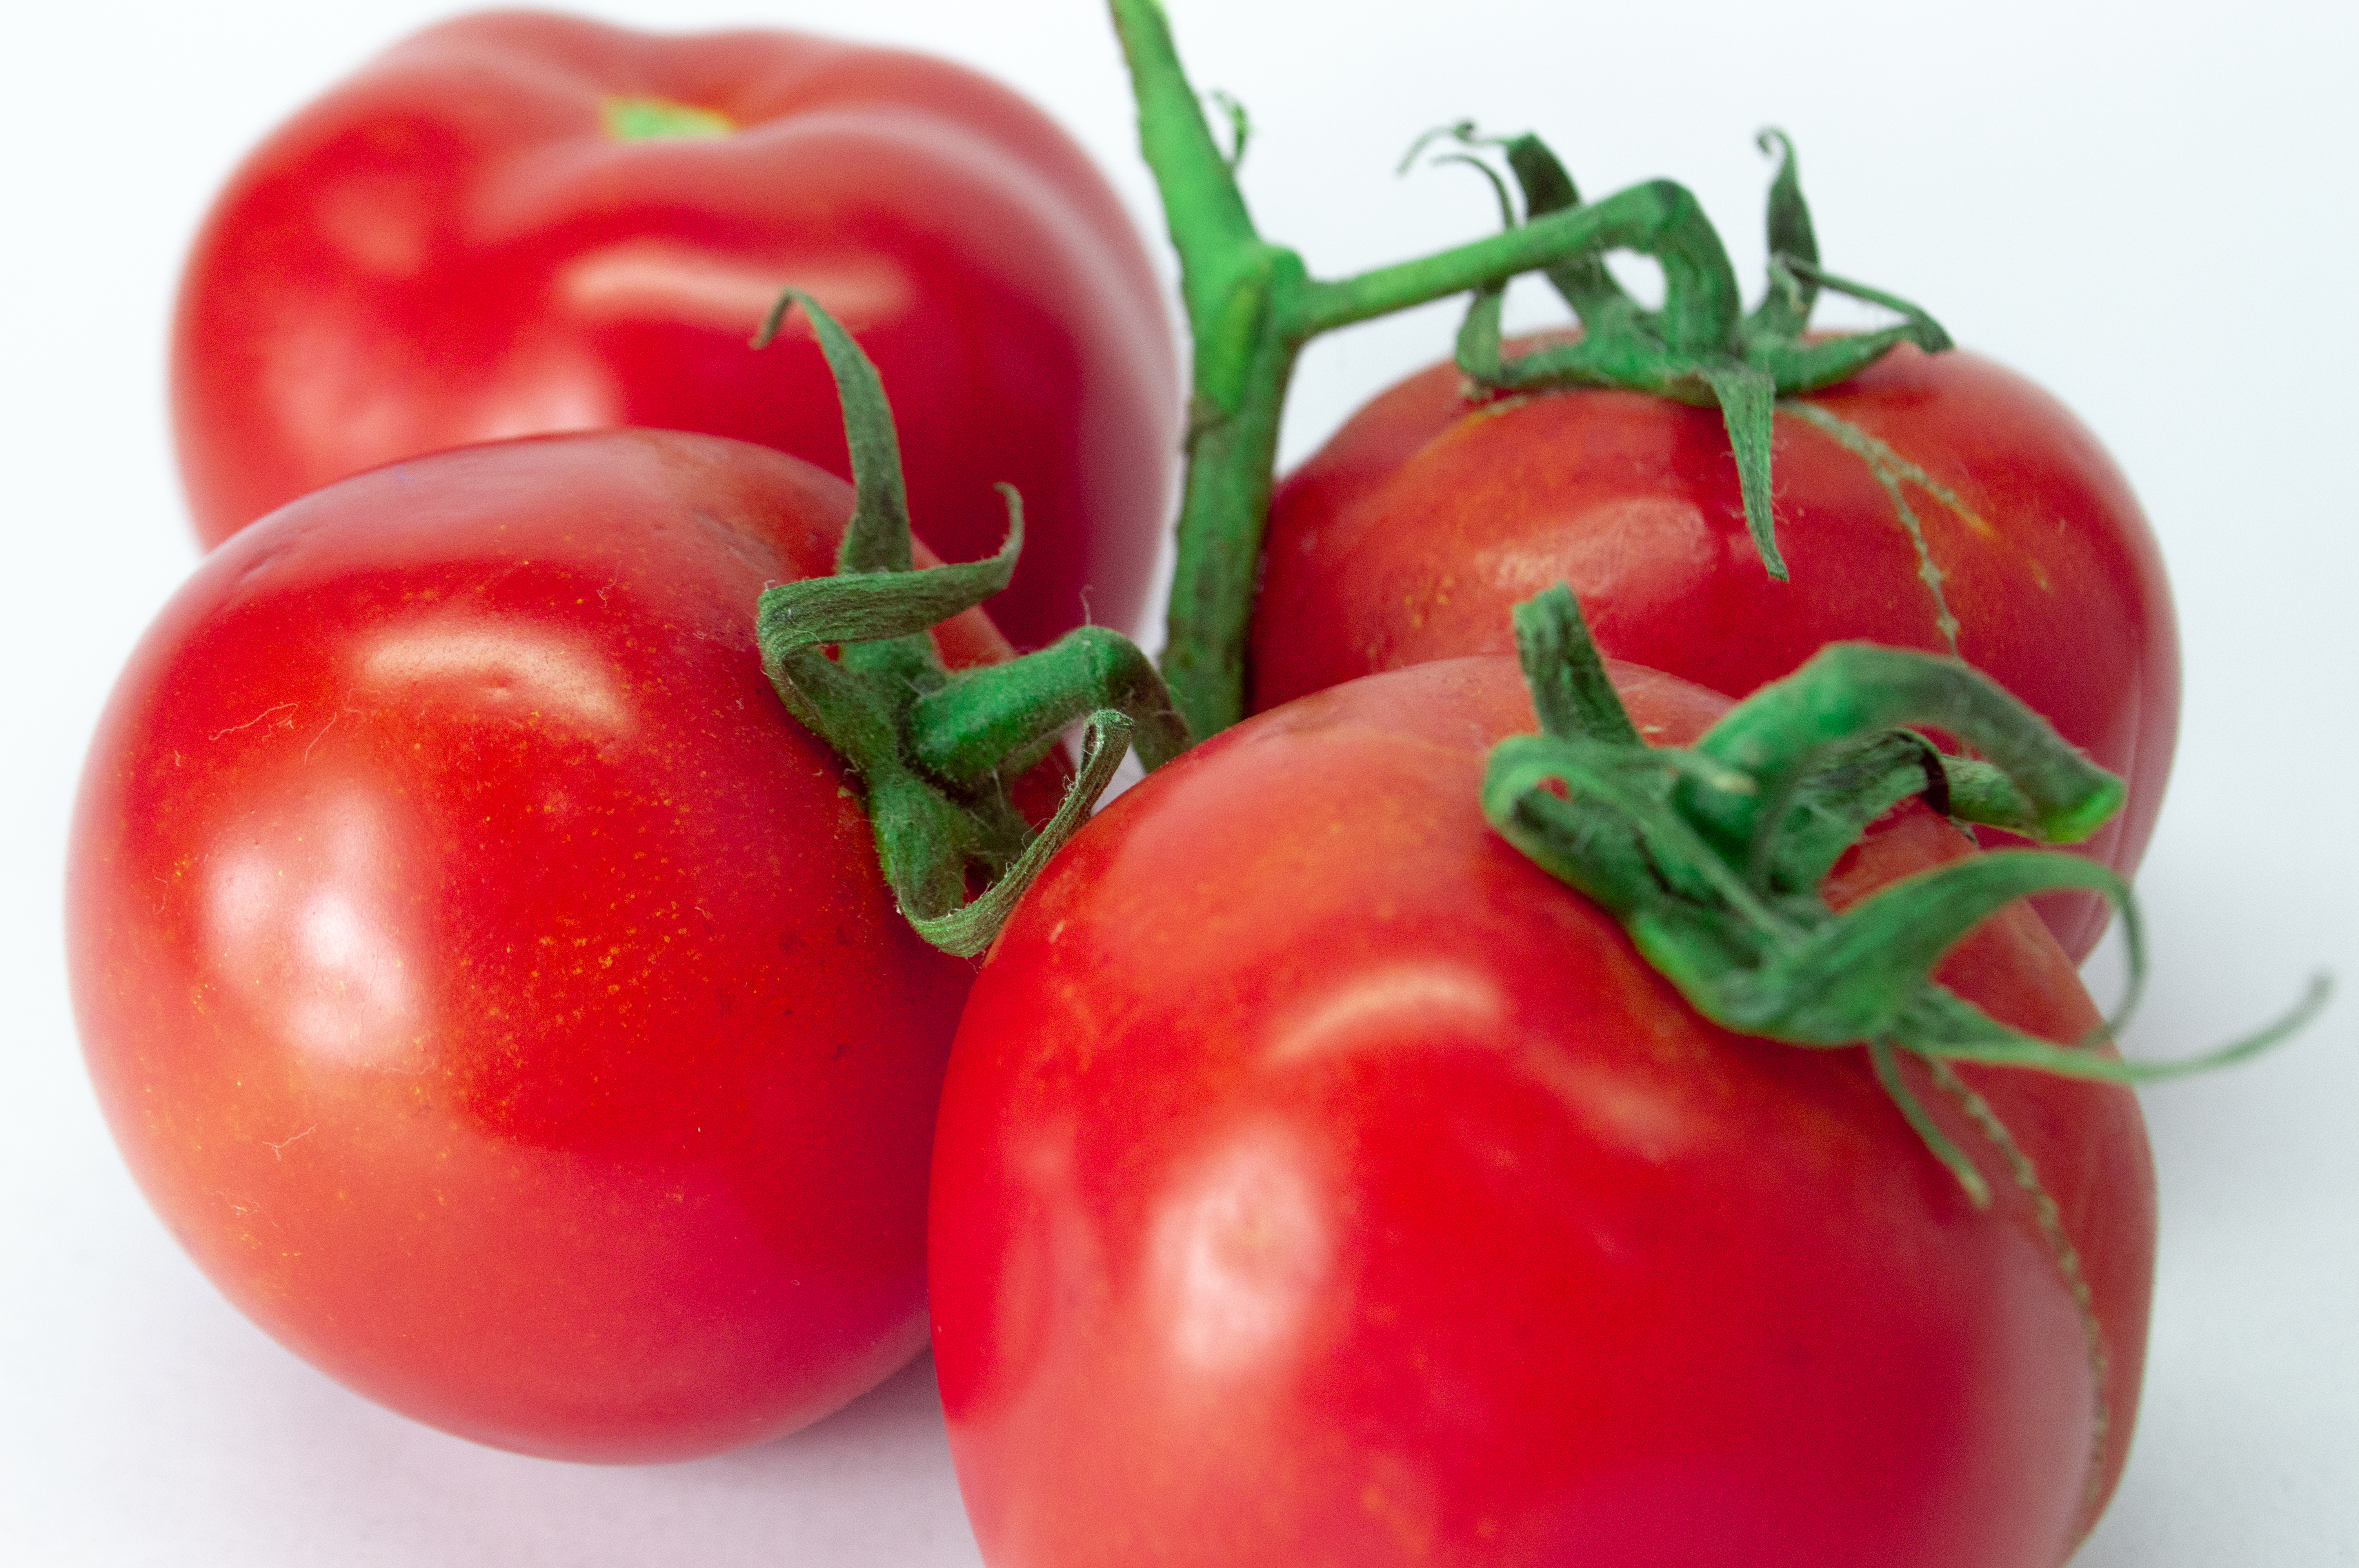
bright, brightly, tomatoes, red, salad, vegetable, antioxidant, background, clean, food, eating, dieting, colours, freshness, fruit, full, isolated, alimentary, nourishment, juicy, organic, path, perfection, produce, simplicity, slice, snack, taste, vitamin, vitality, tasty, white, natural foods, tomato, bush tomato, cherry tomato, plum tomato, ingredient, close up, nightshade, staple food, Food group, superfood, Polemoniales, Nutraceutical